Rookie Agent Rouge

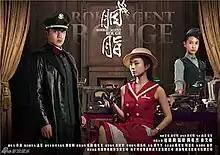
Promotional poster

Rookie Agent Rouge is 2016 Chinese television series directed by Xu Zizhou, starring Zhao Liying and Lu Yi. The series aired on Dragon TV and Zhejiang TV from 27 September to 21 October 2016. The drama is currently licensed by Netflix.